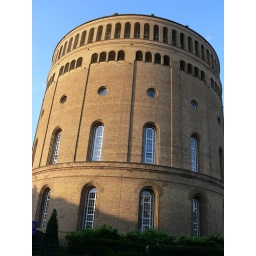
Hotel in Cologne-19th cent. water tower